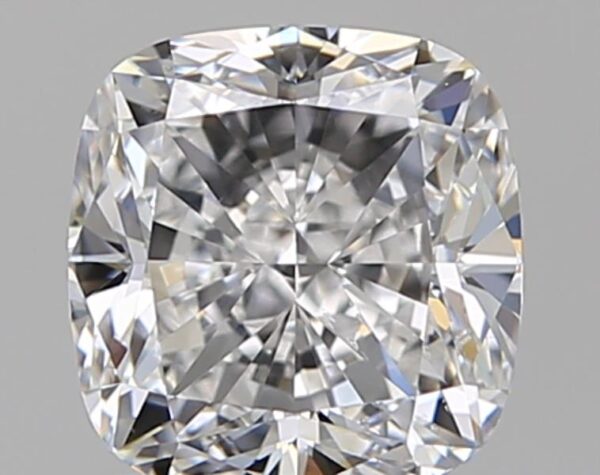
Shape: cushion
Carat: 1.42
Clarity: VS1
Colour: D
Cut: EX
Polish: VG
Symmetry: EX
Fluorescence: M
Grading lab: GIA
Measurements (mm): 6.26 x 6.1 x 4.23